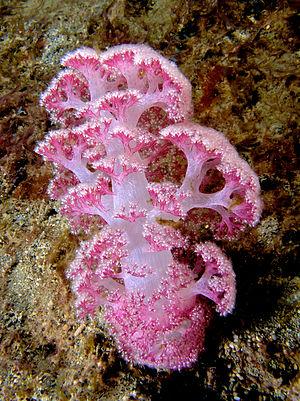
Dendronephthya est un genre de coraux de la famille des Nephtheidae.